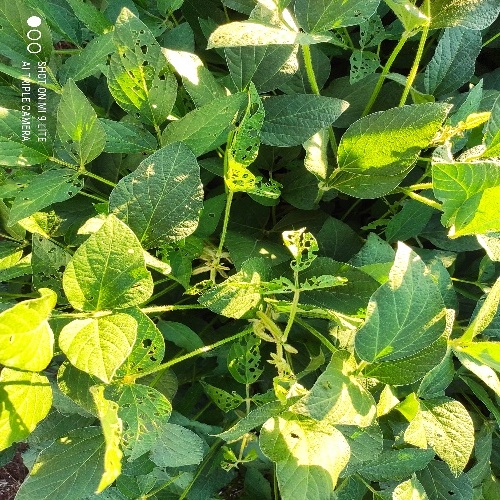
Label: Caterpillar